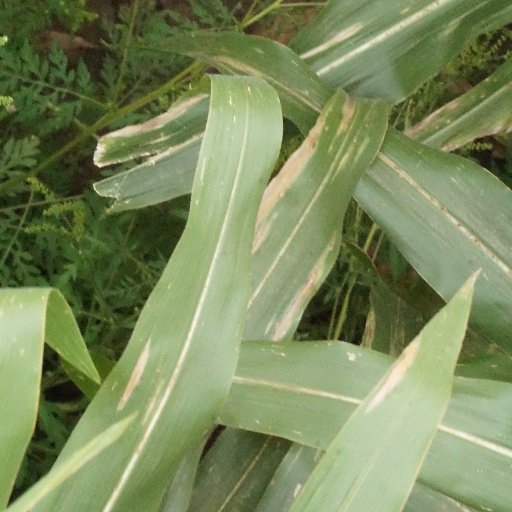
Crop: maize; corn